Taunton

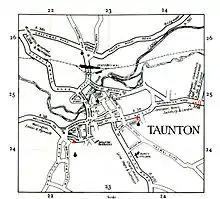
A road map of Taunton from 1948

A monastery was founded before 904. The bishops of Winchester owned the manor, and obtained the first charter for their "men of Taunton" from King Edward in 904, freeing them from all royal and county tribute. Some time before Domesday, Taunton became a borough with privileges and a population of some 1,500, including 64 burgesses governed by a portreeve appointed by the bishops. Somerton took over from Ilchester as county town in the late 13th century, but declined; the county-town status passed to Taunton about 1366. Between 1209 and 1311 the Bishop of Winchester's manor of Taunton expanded two-and-a-half times. The parishes of Staplegrove, Wilton, and Taunton were part of Taunton Deane hundred.